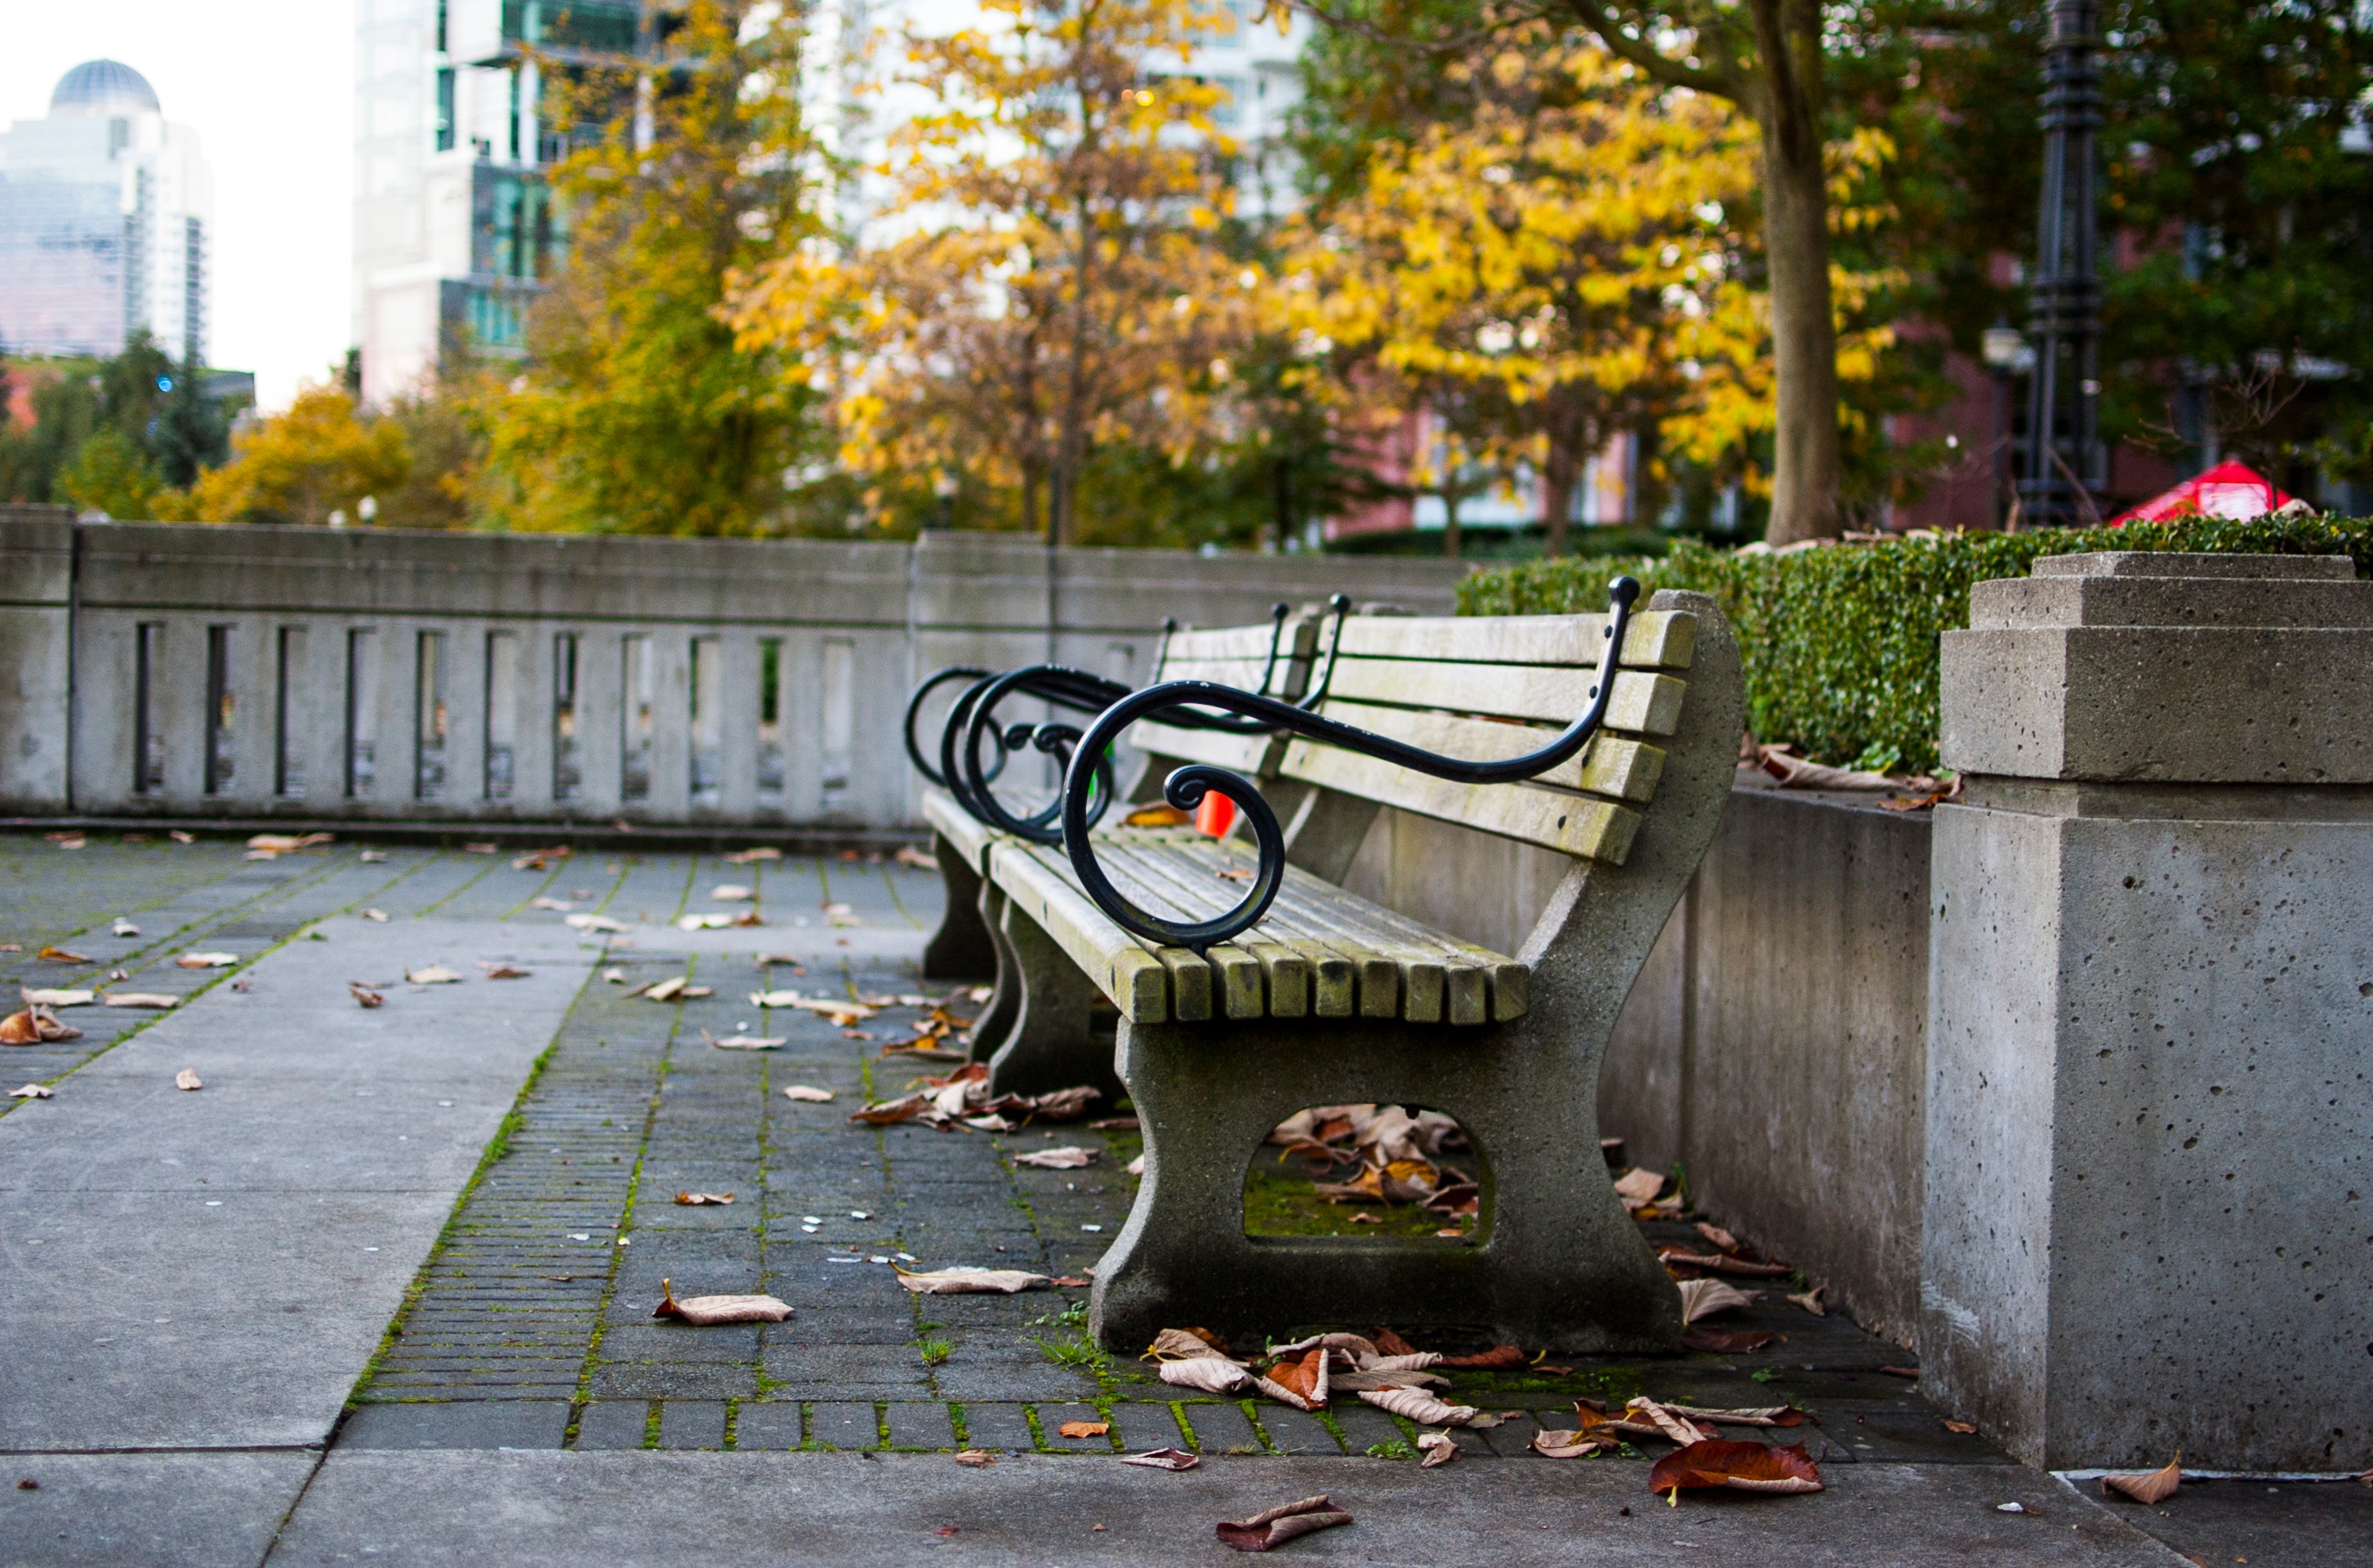
tree, pedestrian, road, bench, street, fall, city, vehicle, autumn, park, waterway, leafe, infrastructure, urban area